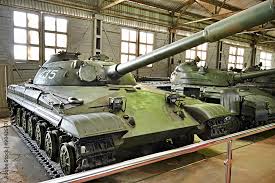
Label: T-64